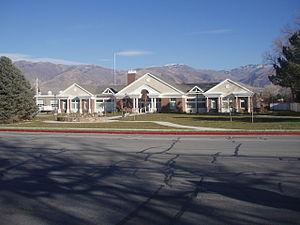
West Bountiful est une municipalité américaine située dans le comté de Davis en Utah. Lors du recensement de 2010, sa population est de 5 265 habitants.